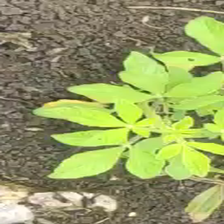
Weed species: Sicklepod_(Senna obtusifolia)